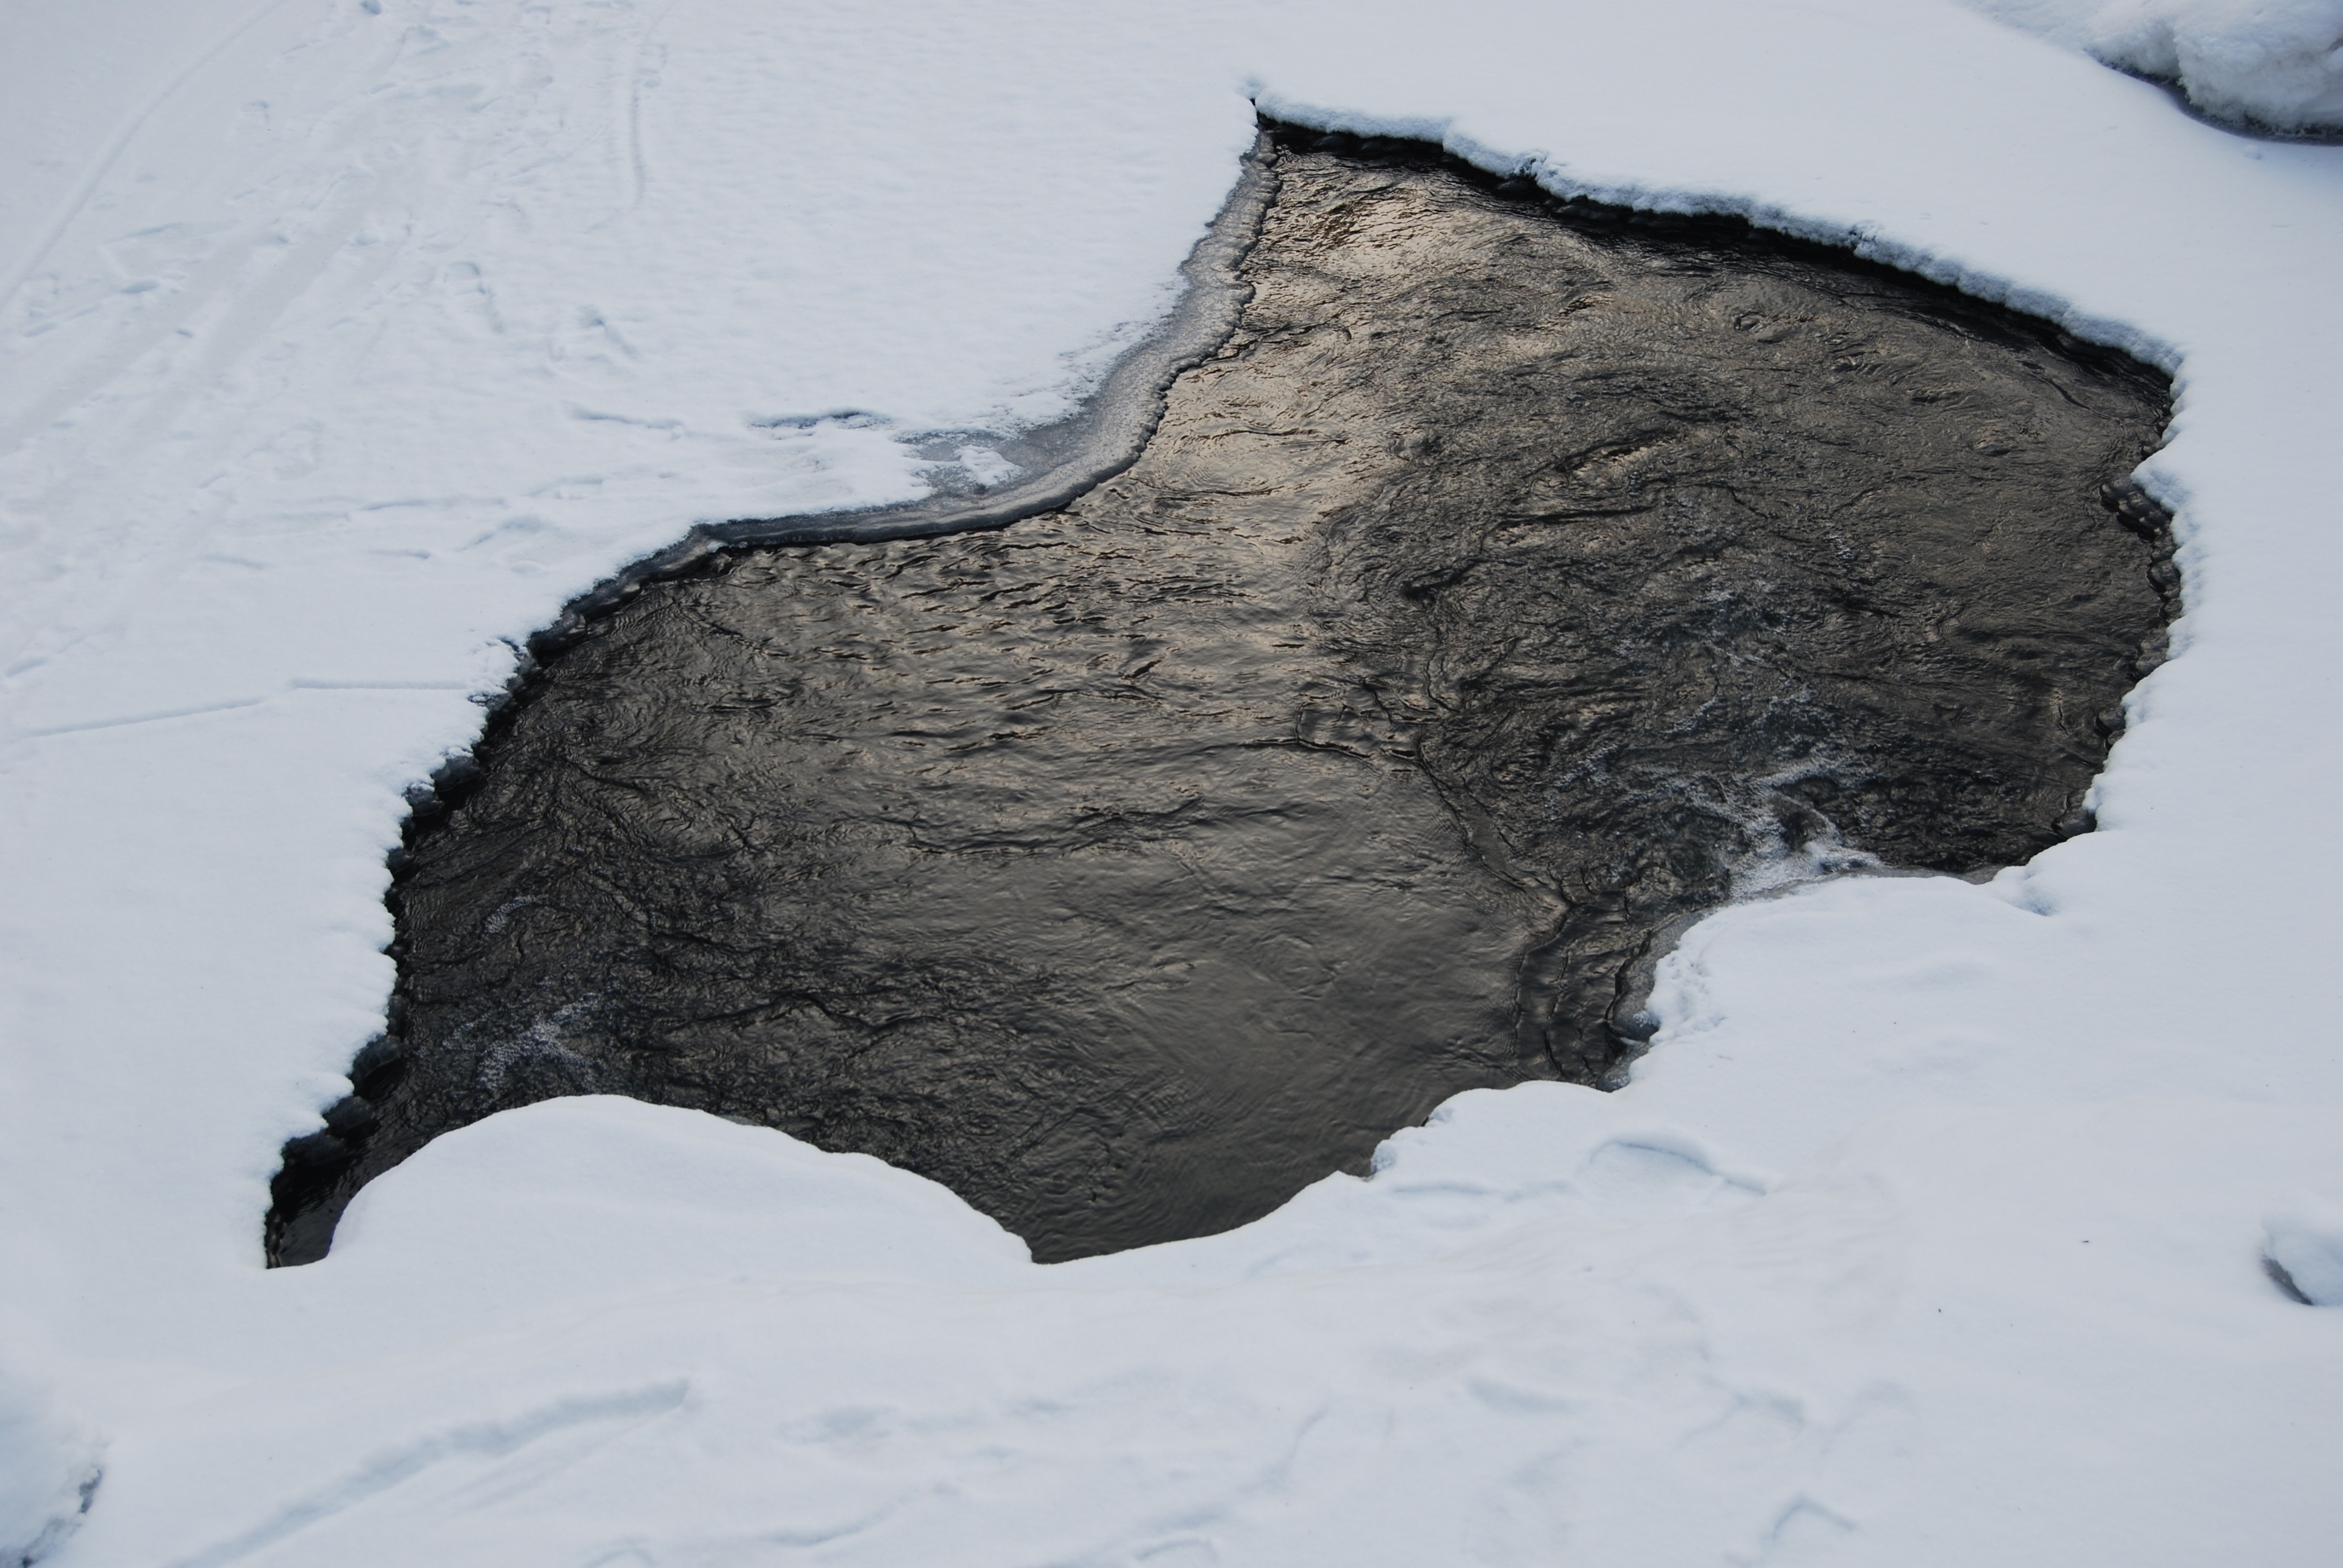
snow, winter, hole, frost, ice, weather, frozen, geology, sketch, drawing, freezing, geological phenomenon, airhole